Rings of Neptune

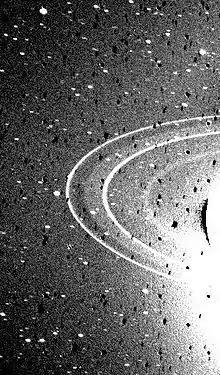
Arcs in the Adams ring (left to right: Fraternité, Égalité, Liberté), plus the Le Verrier ring on the inside

The outer Adams ring, with an orbital radius of about 63,930 km, is the best studied of Neptune's rings. It is named after John Couch Adams, who predicted the position of Neptune independently of Le Verrier. This ring is narrow, slightly eccentric and inclined, with total width of about 35 km (15–50 km), and its normal optical depth is around 0.011 ± 0.003 outside the arcs, which corresponds to the equivalent depth of about 0.4 km. The fraction of dust in this ring is from 20% to 40%—lower than in other narrow rings. Neptune's small moon Galatea, which orbits just inside of the Adams ring at 61,953 km, acts like a shepherd, keeping ring particles inside a narrow range of orbital radii through a 42:43 outer Lindblad resonance. Galatea's gravitational influence creates 42 radial wiggles in the Adams ring with an amplitude of about 30 km, which have been used to infer Galatea's mass.